Self-determination

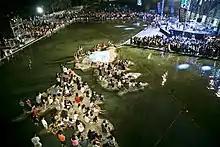
"Malvinas and South Atlantic Islands Museum" in Buenos Aires, 2015

On November 12, 1933, Uyghurs, Kazakhs, Kyrgyz, and Uzbeks declared independence, establishing the First East Turkestan Republic, and again on November 12, 1944, forming the Second East Turkestan Republic. Their primary motivations included self-determination, a history of Chinese colonization and oppression in East Turkistan, and a legacy of independence prior to the invasion by China (the Manchu Qing Dynasty). The People's Republic of China assumed control over East Turkistan in late 1949. However, the Turkic peoples of East Turkistan, predominantly Uyghurs and Kazakhs, have persistently fought for their independence. There is a robust movement advocating East Turkistani sovereignty, challenging the Chinese occupation since 1949. The East Turkistan Government in Exile is at the forefront of the East Turkistan Independence Movement.